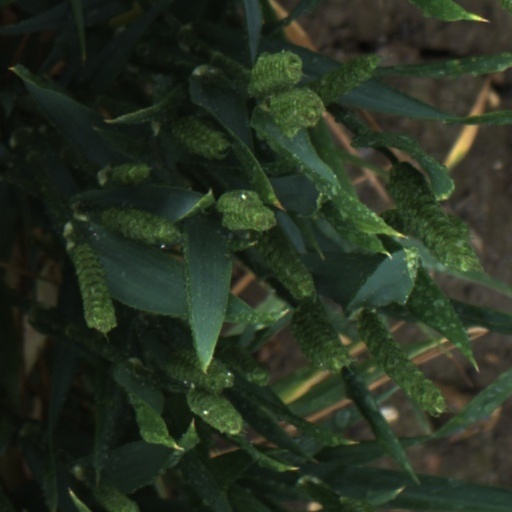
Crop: wheat